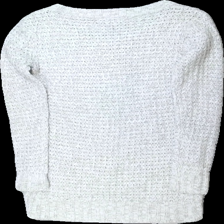
View: back
Type: Dress
Category: Ladies
Brand: Not in the list
Brand text on label: urban classics
Colors: Beige, White
Material: 100% akryl
Pattern: Other
Cut: C-collar
Size: S
Season: All
Holes: Major
Damage: lös tråd
Damage location: bottom right
Price range: <50
Recommended usage: Reuse
Description: grovstickad klänning med ribbad krage, ändslut och ärmslut